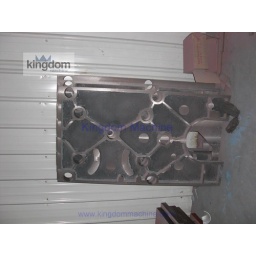
machine side base by cast